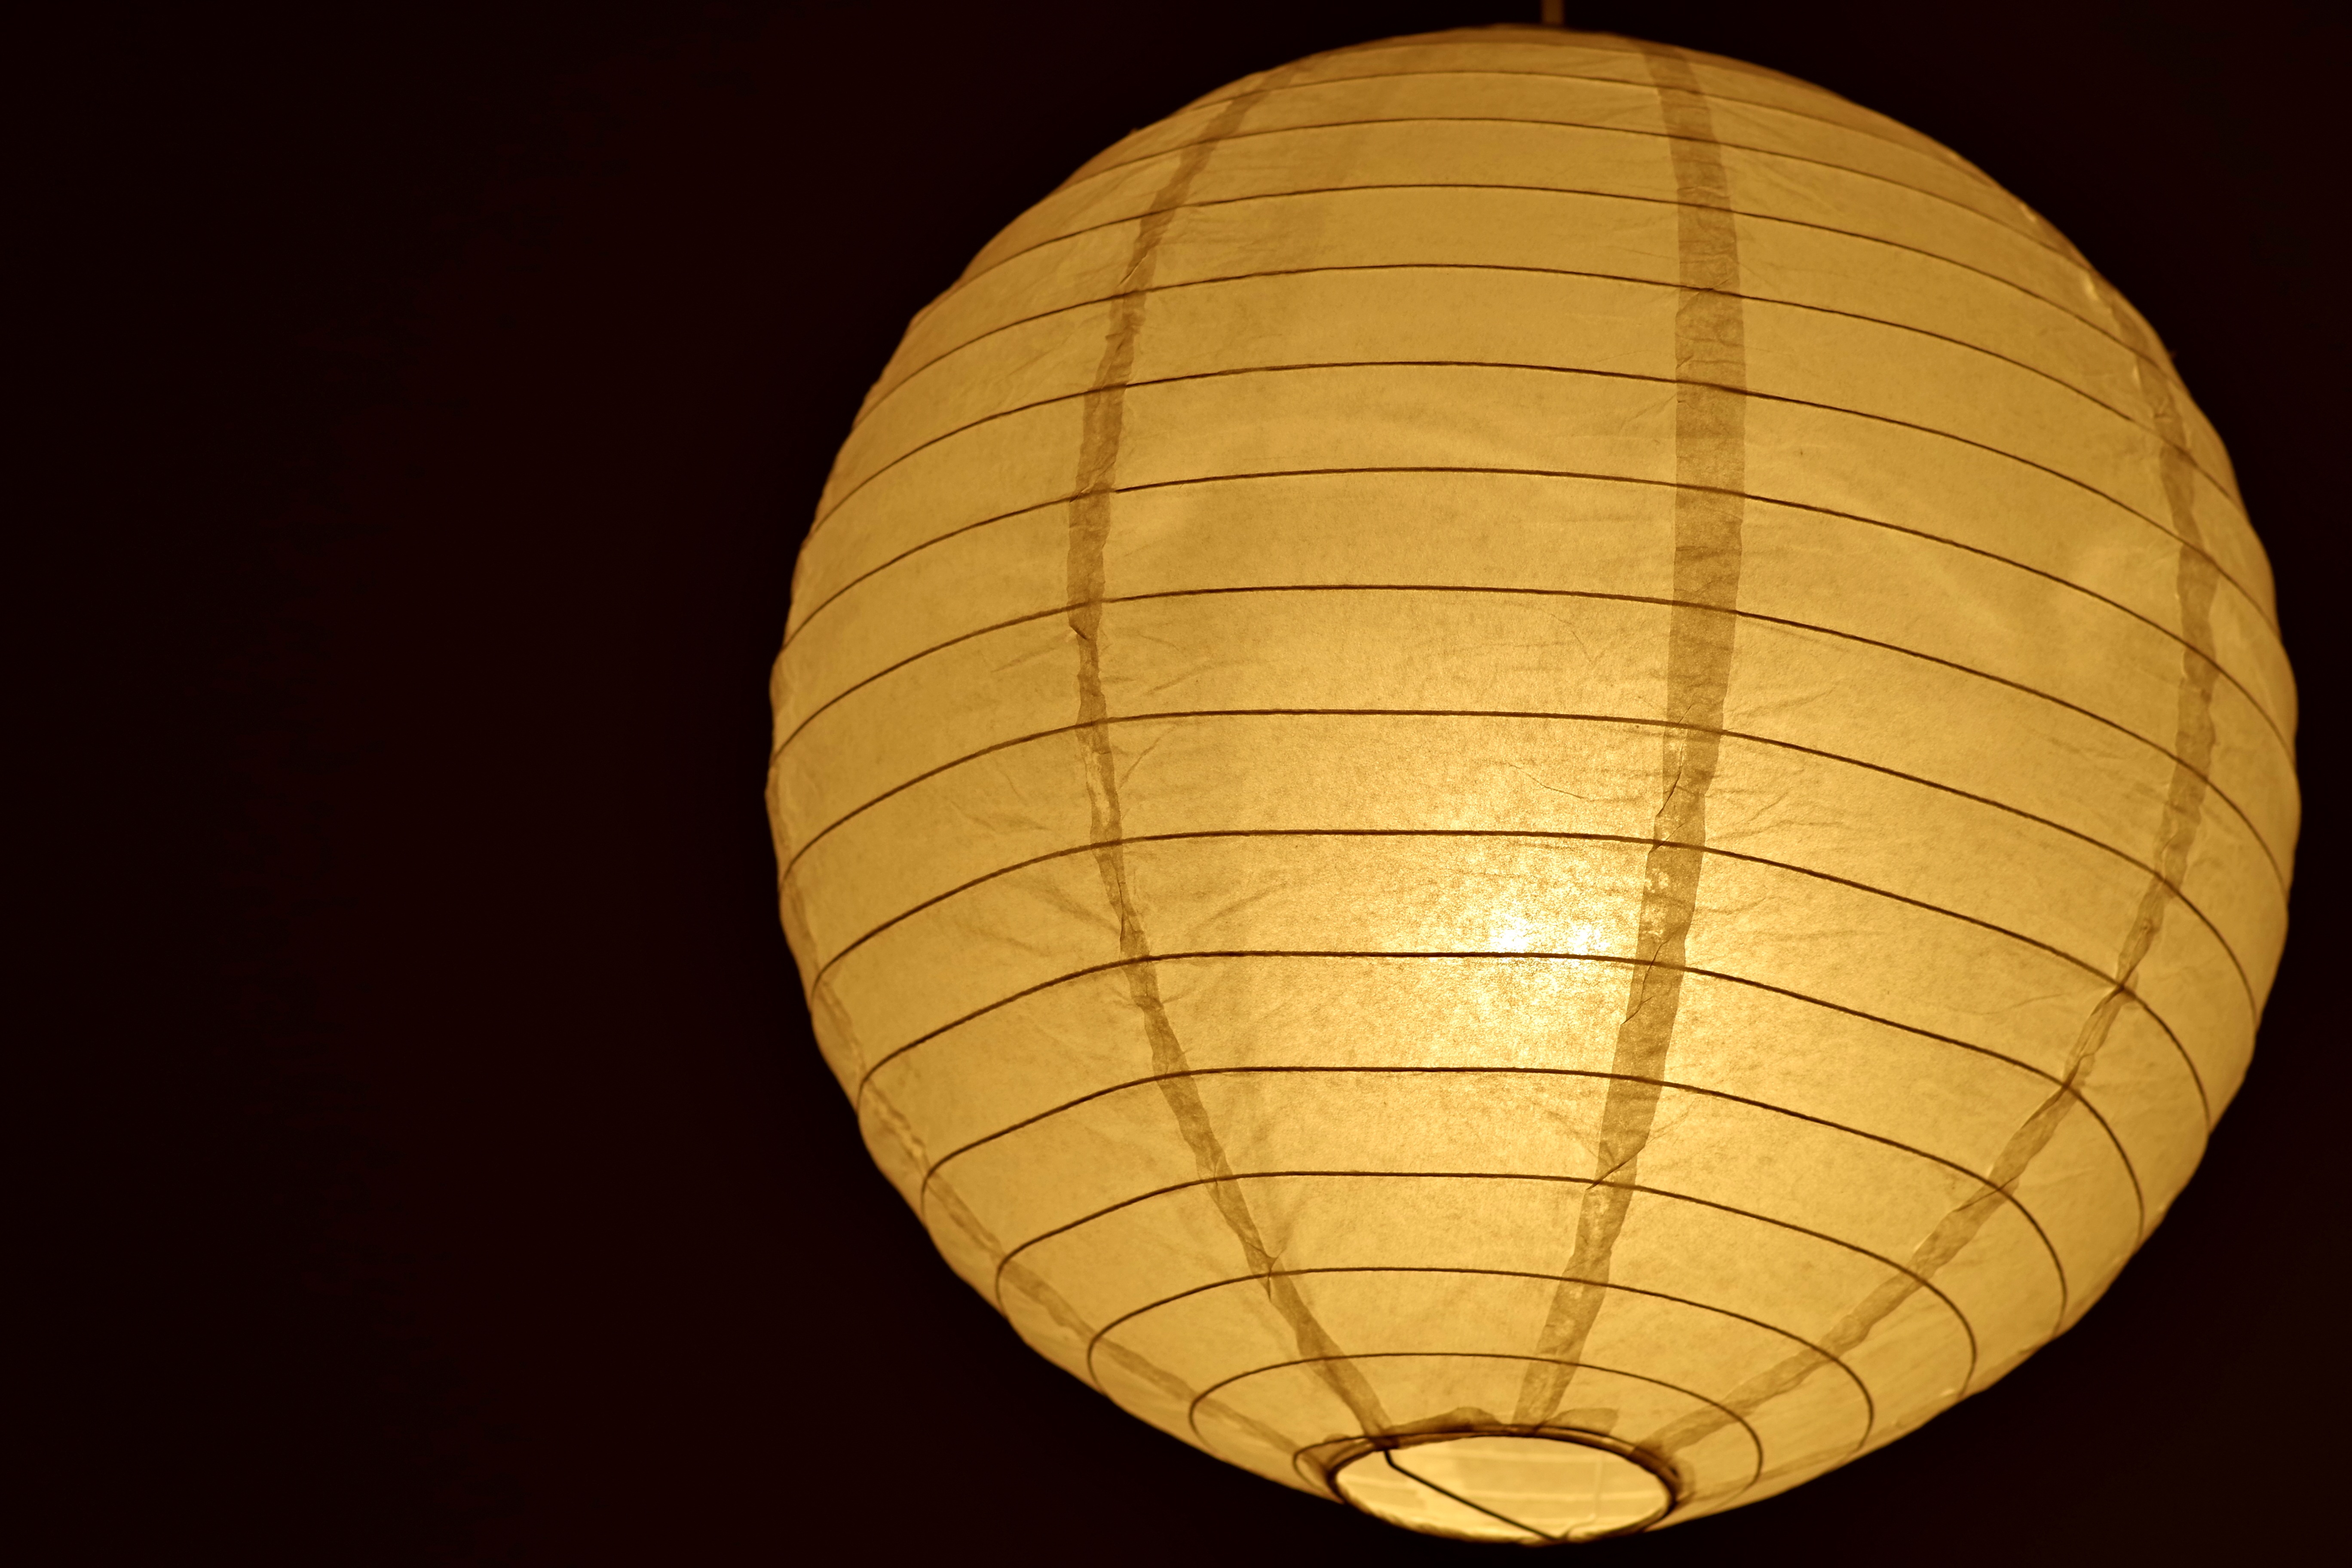
light, wood, house, leaf, evening, decoration, lantern, lamp, yellow, paper, lighting, circle, light fixture, sphere, mood, shape, replacement lamp, man made object, incandescent light bulb